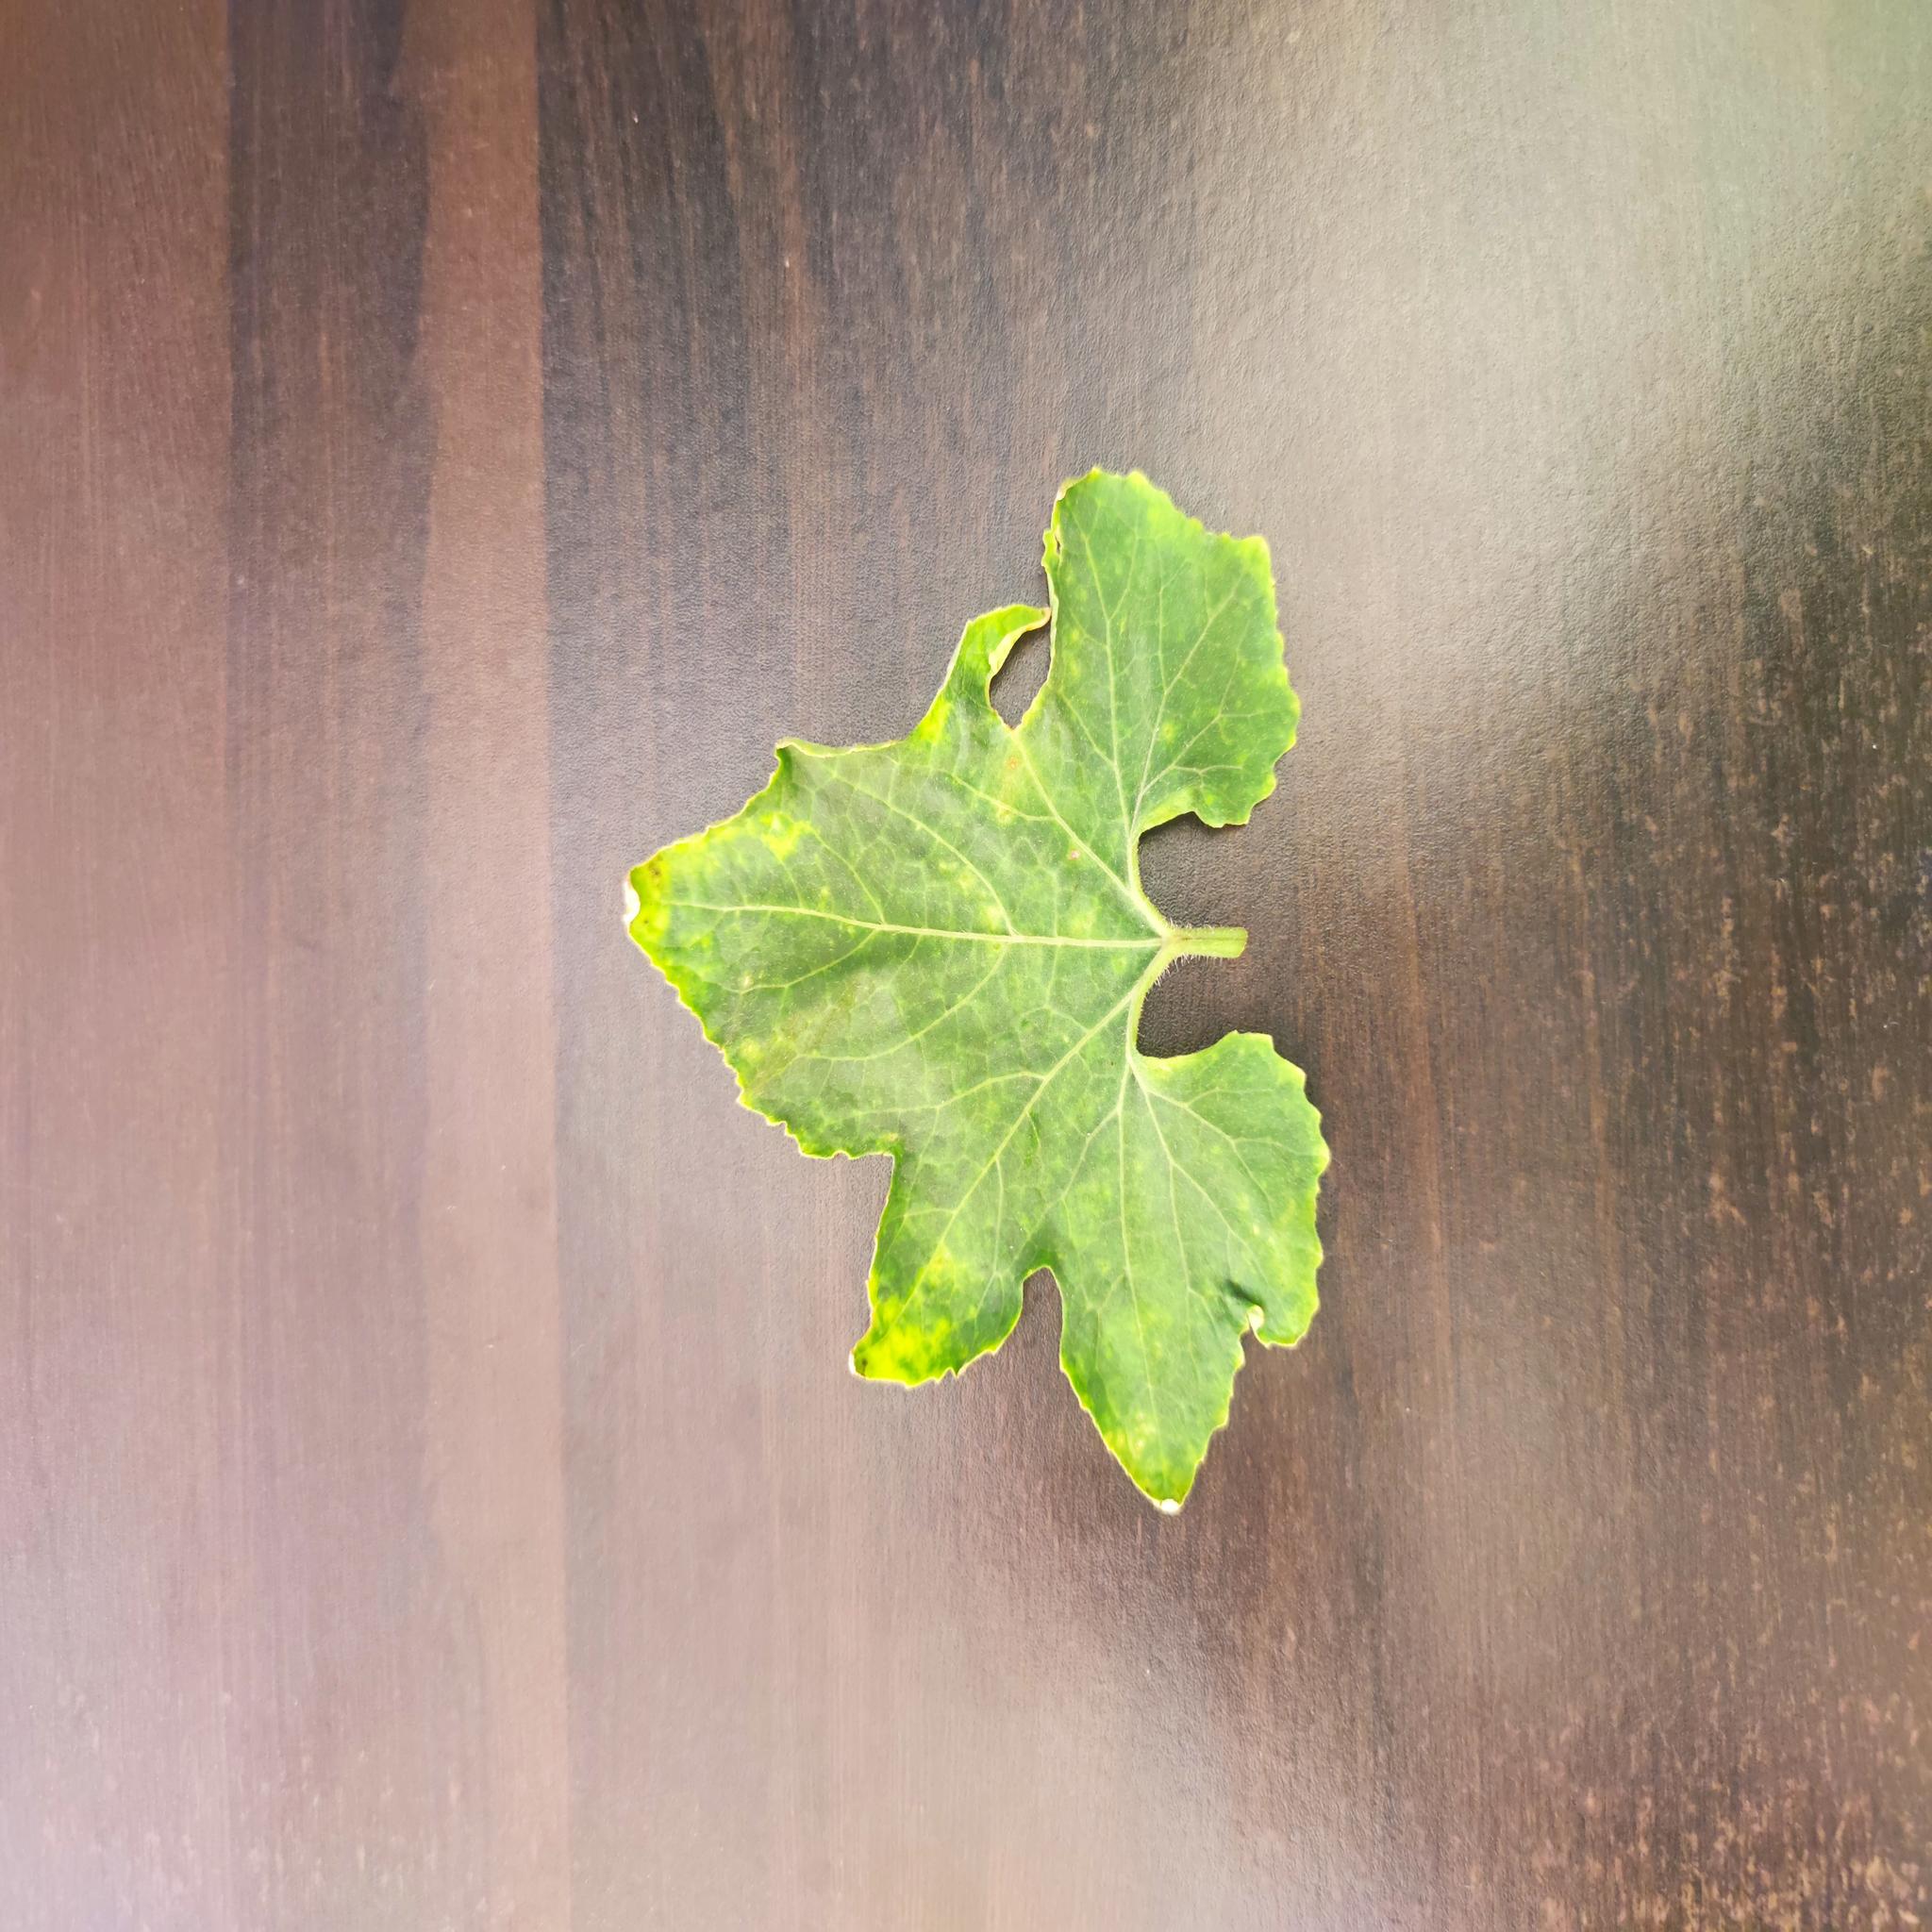
Label: Downy mildew